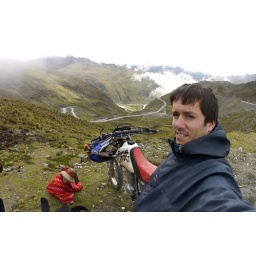
Self-portrait, at the top of the road leading to the start of the Megavalanche mountain bike race in Peru.